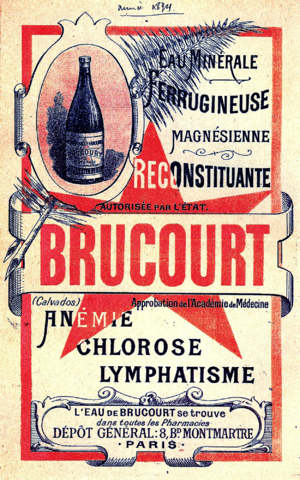
Brucourt est un petit village de Normandie situé dans le pays d'Auge à mi-distance entre Dives-sur-Mer et Dozulé et à vingt kilomètres de Caen. Administrativement, c'est une commune du canton de Dozulé, dans le département du Calvados, en région de Normandie.